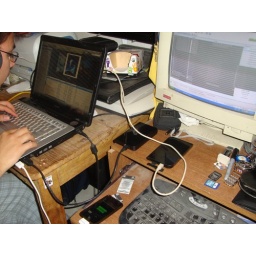
Pic 238 / 365 The desk in my home